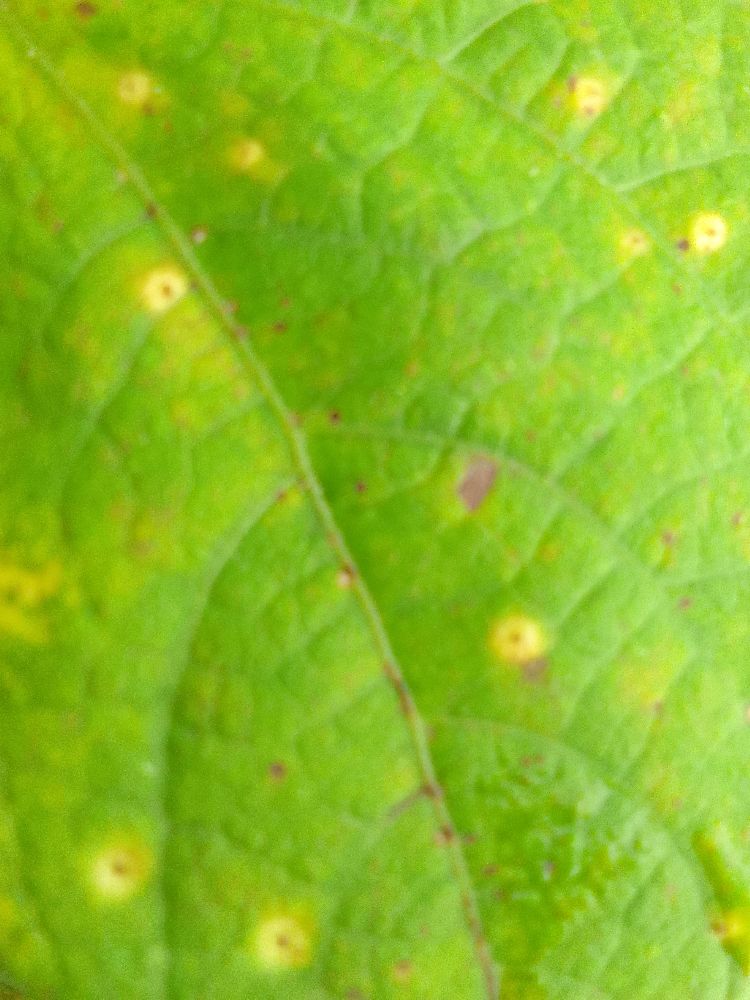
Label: rust